List of birds of Brunei

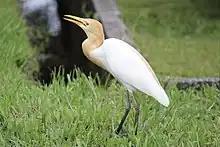
Cattle egret

The family Ardeidae contains the bitterns, heron, and egrets. Herons and egrets are medium to large wading birds with long necks and legs. Bitterns tend to be shorter necked and more wary. Members of Ardeidae fly with their necks retracted, unlike other long-necked birds such as storks, ibises and spoonbills.